Describe the emotion expressed in this image:  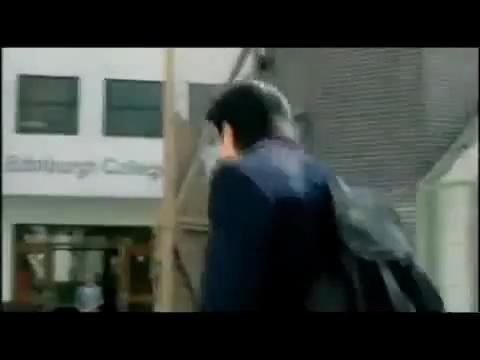
This person displays Pain, valence and arousal with low intensity.